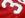
Number: 3